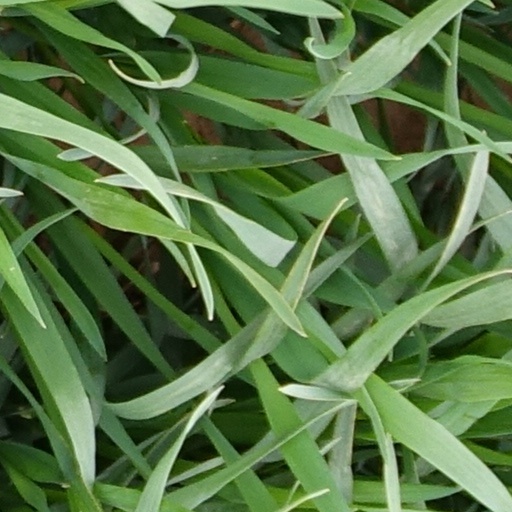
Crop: wheat